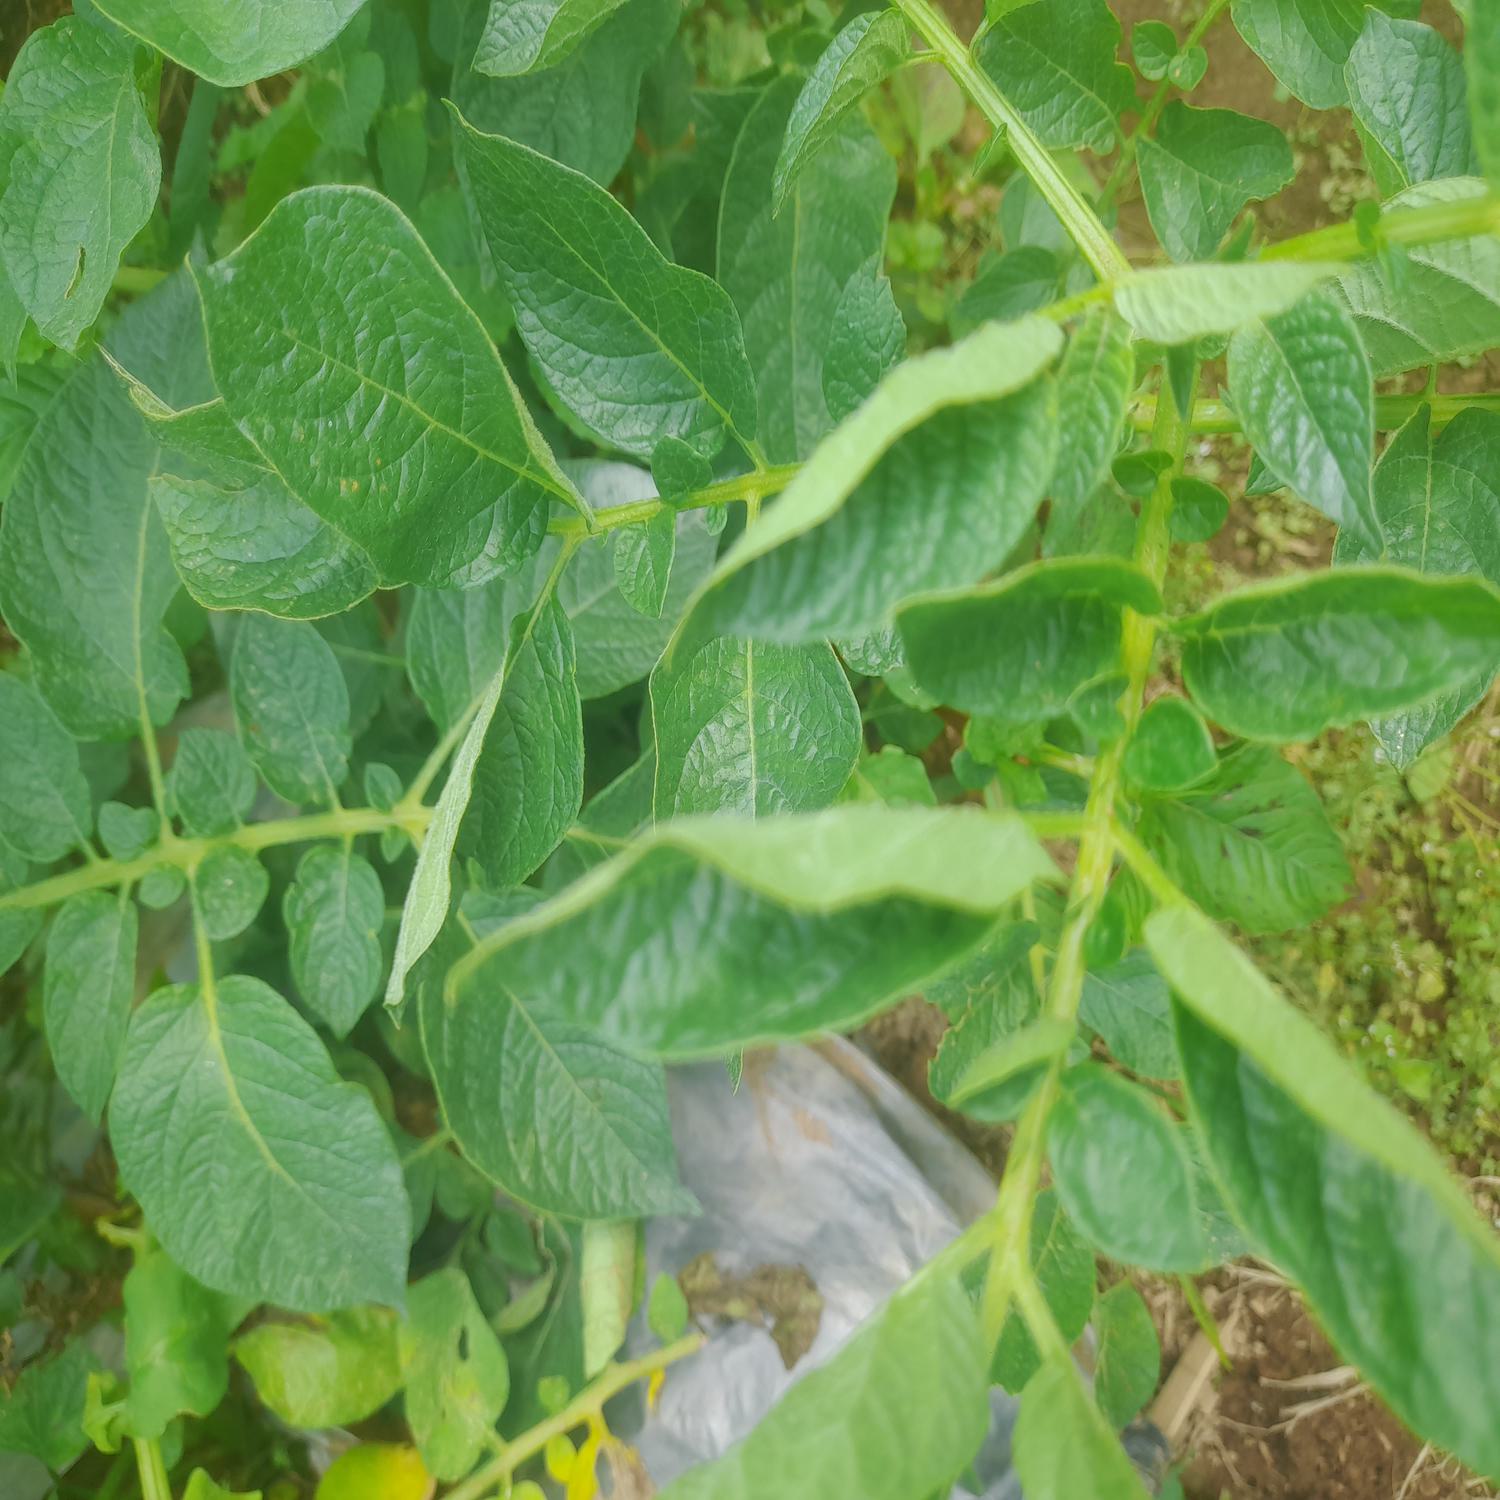
Label: Bacteria